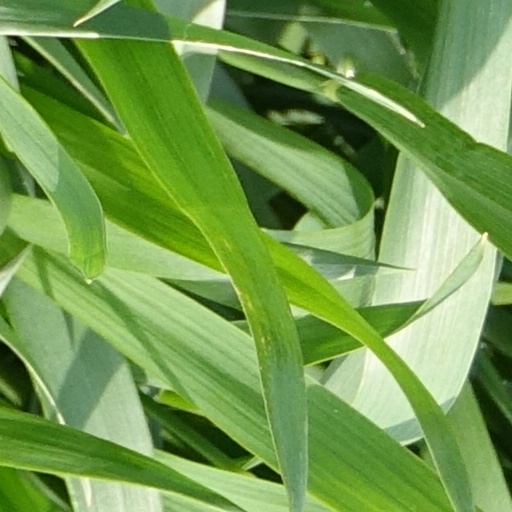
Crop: wheat